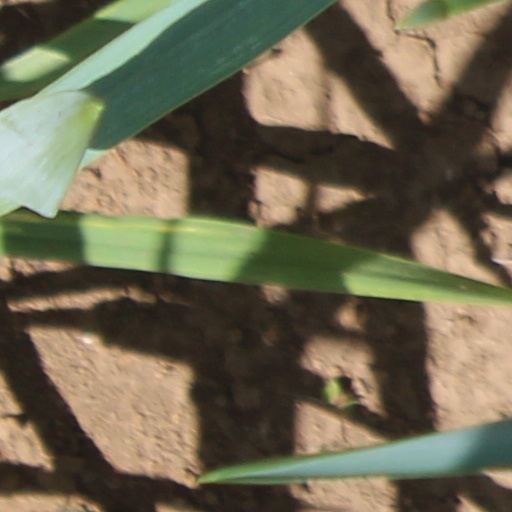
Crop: wheat